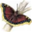
Label: butterfly